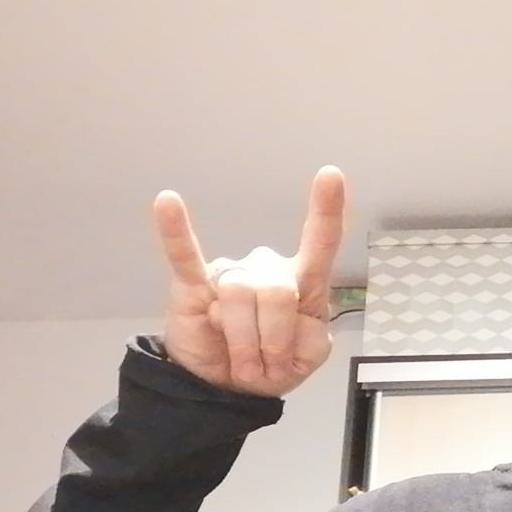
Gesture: rock